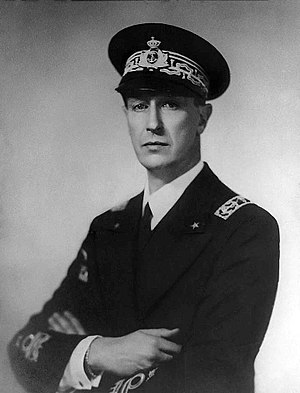
Tomislav 2. af Kroatien
Tomislav 2. af Kroatien, og den 4. Hertug af Aosta var medlem af Huset Savoyen.